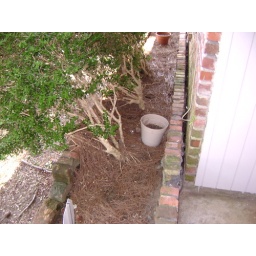
flower box front, over grown and busted up